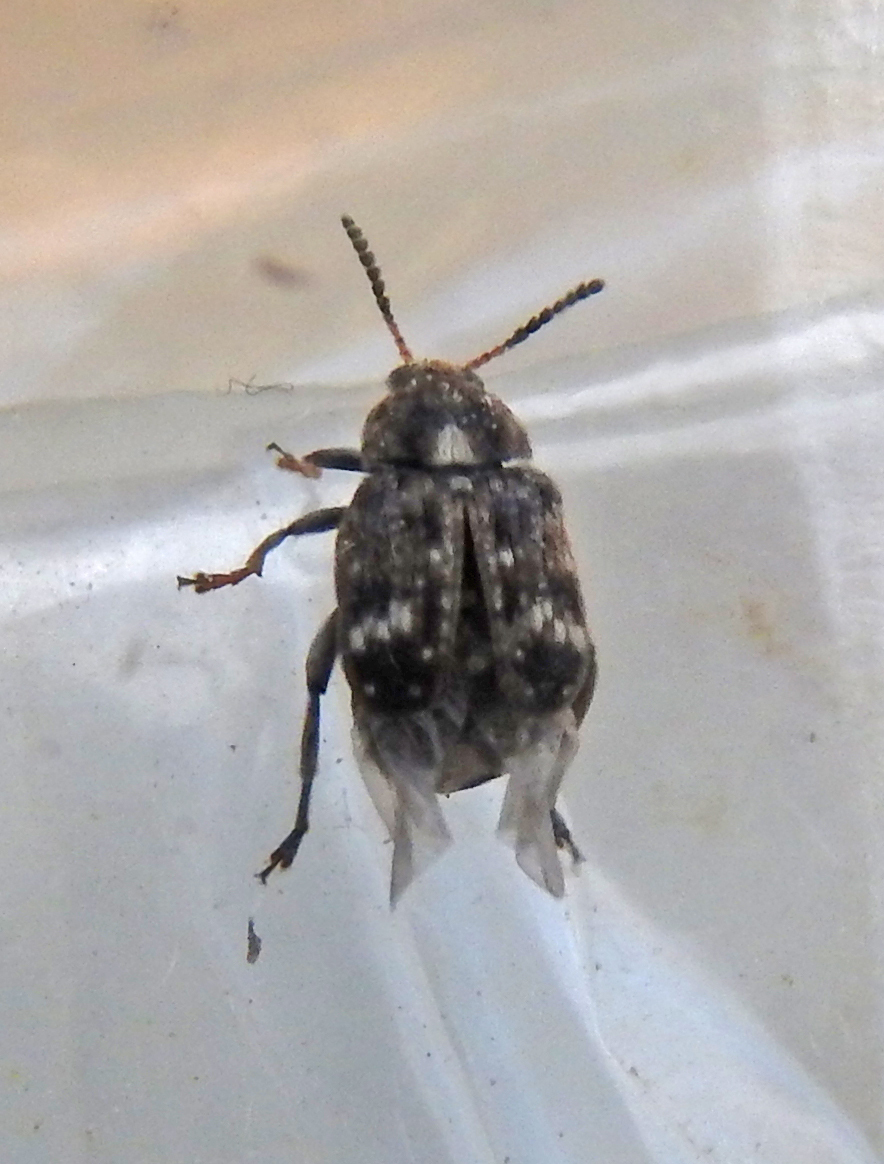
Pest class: pea_weevil